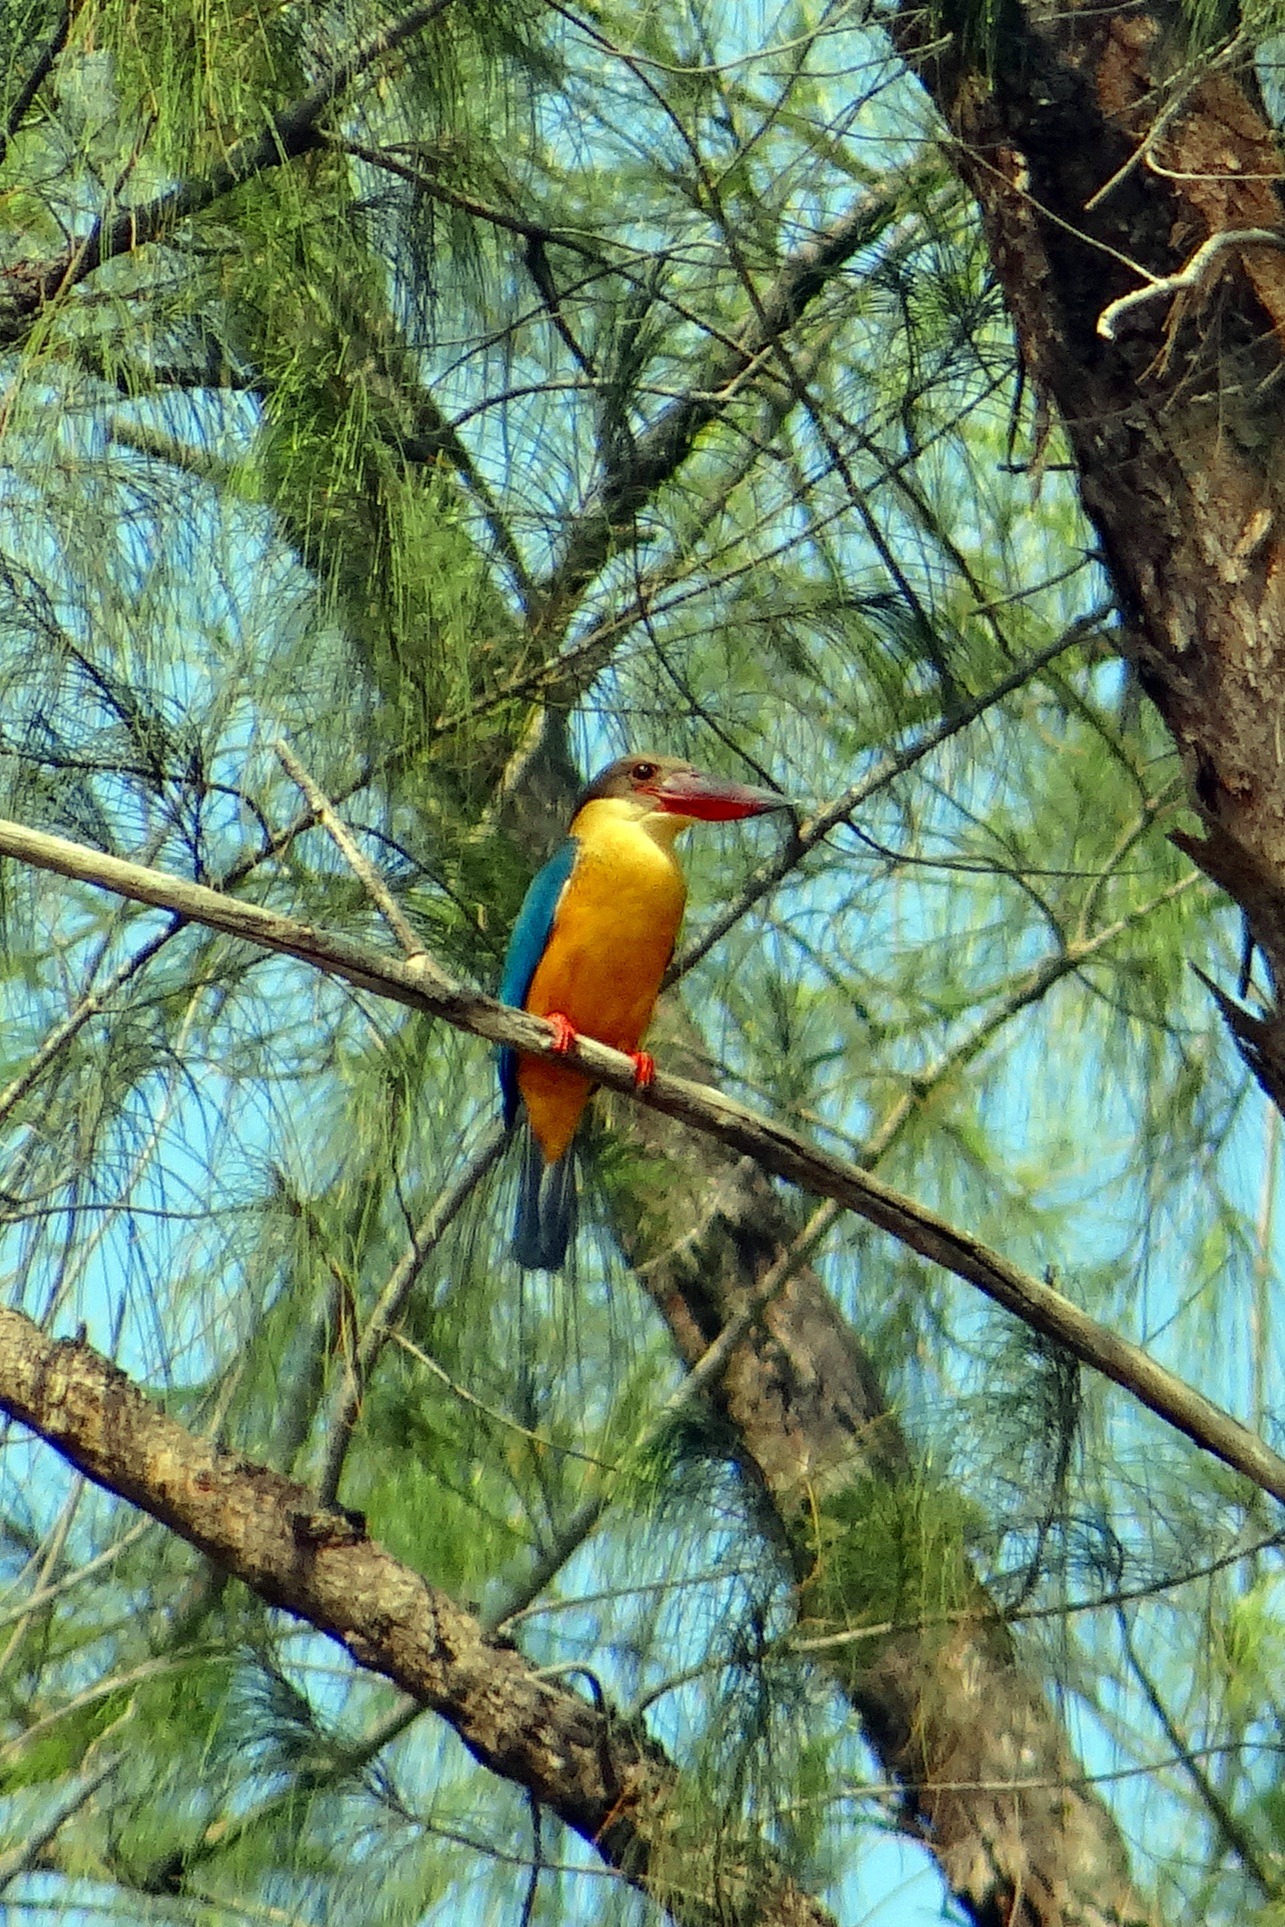
tree, nature, branch, bird, leaf, flower, wildlife, jungle, autumn, fauna, macaw, vertebrate, parrot, india, estuary, perching, mangroves, karwar, woody plant, casuarina tree, stork billed kingfisher